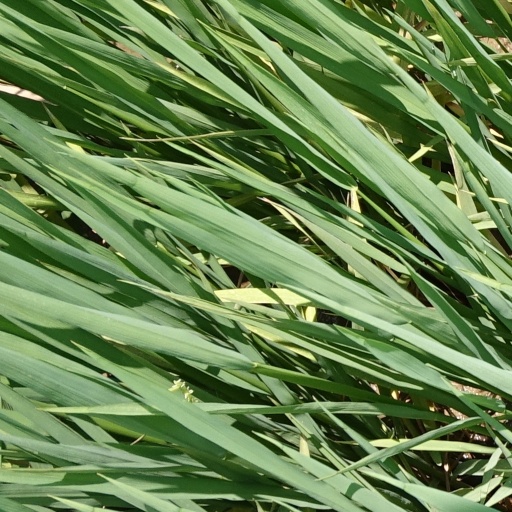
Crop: rice